Battle

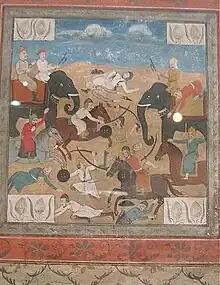
Battle Scene-Detail from Deccan miniature painting, c. 19th century

A "decisive battle" is one with political effects, determining the course of the war such as the Battle of Smolensk or bringing hostilities to an end, such as the Battle of Hastings or the Battle of Hattin. A decisive battle can change the balance of power or boundaries between countries. The concept of the "decisive battle" became popular with the publication in 1851 of Edward Creasy's "The Fifteen Decisive Battles of the World". British military historians J.F.C. Fuller ("The Decisive Battles of the Western World") and B.H. Liddell Hart ("Decisive Wars of History"), among many others, have written books in the style of Creasy's work.